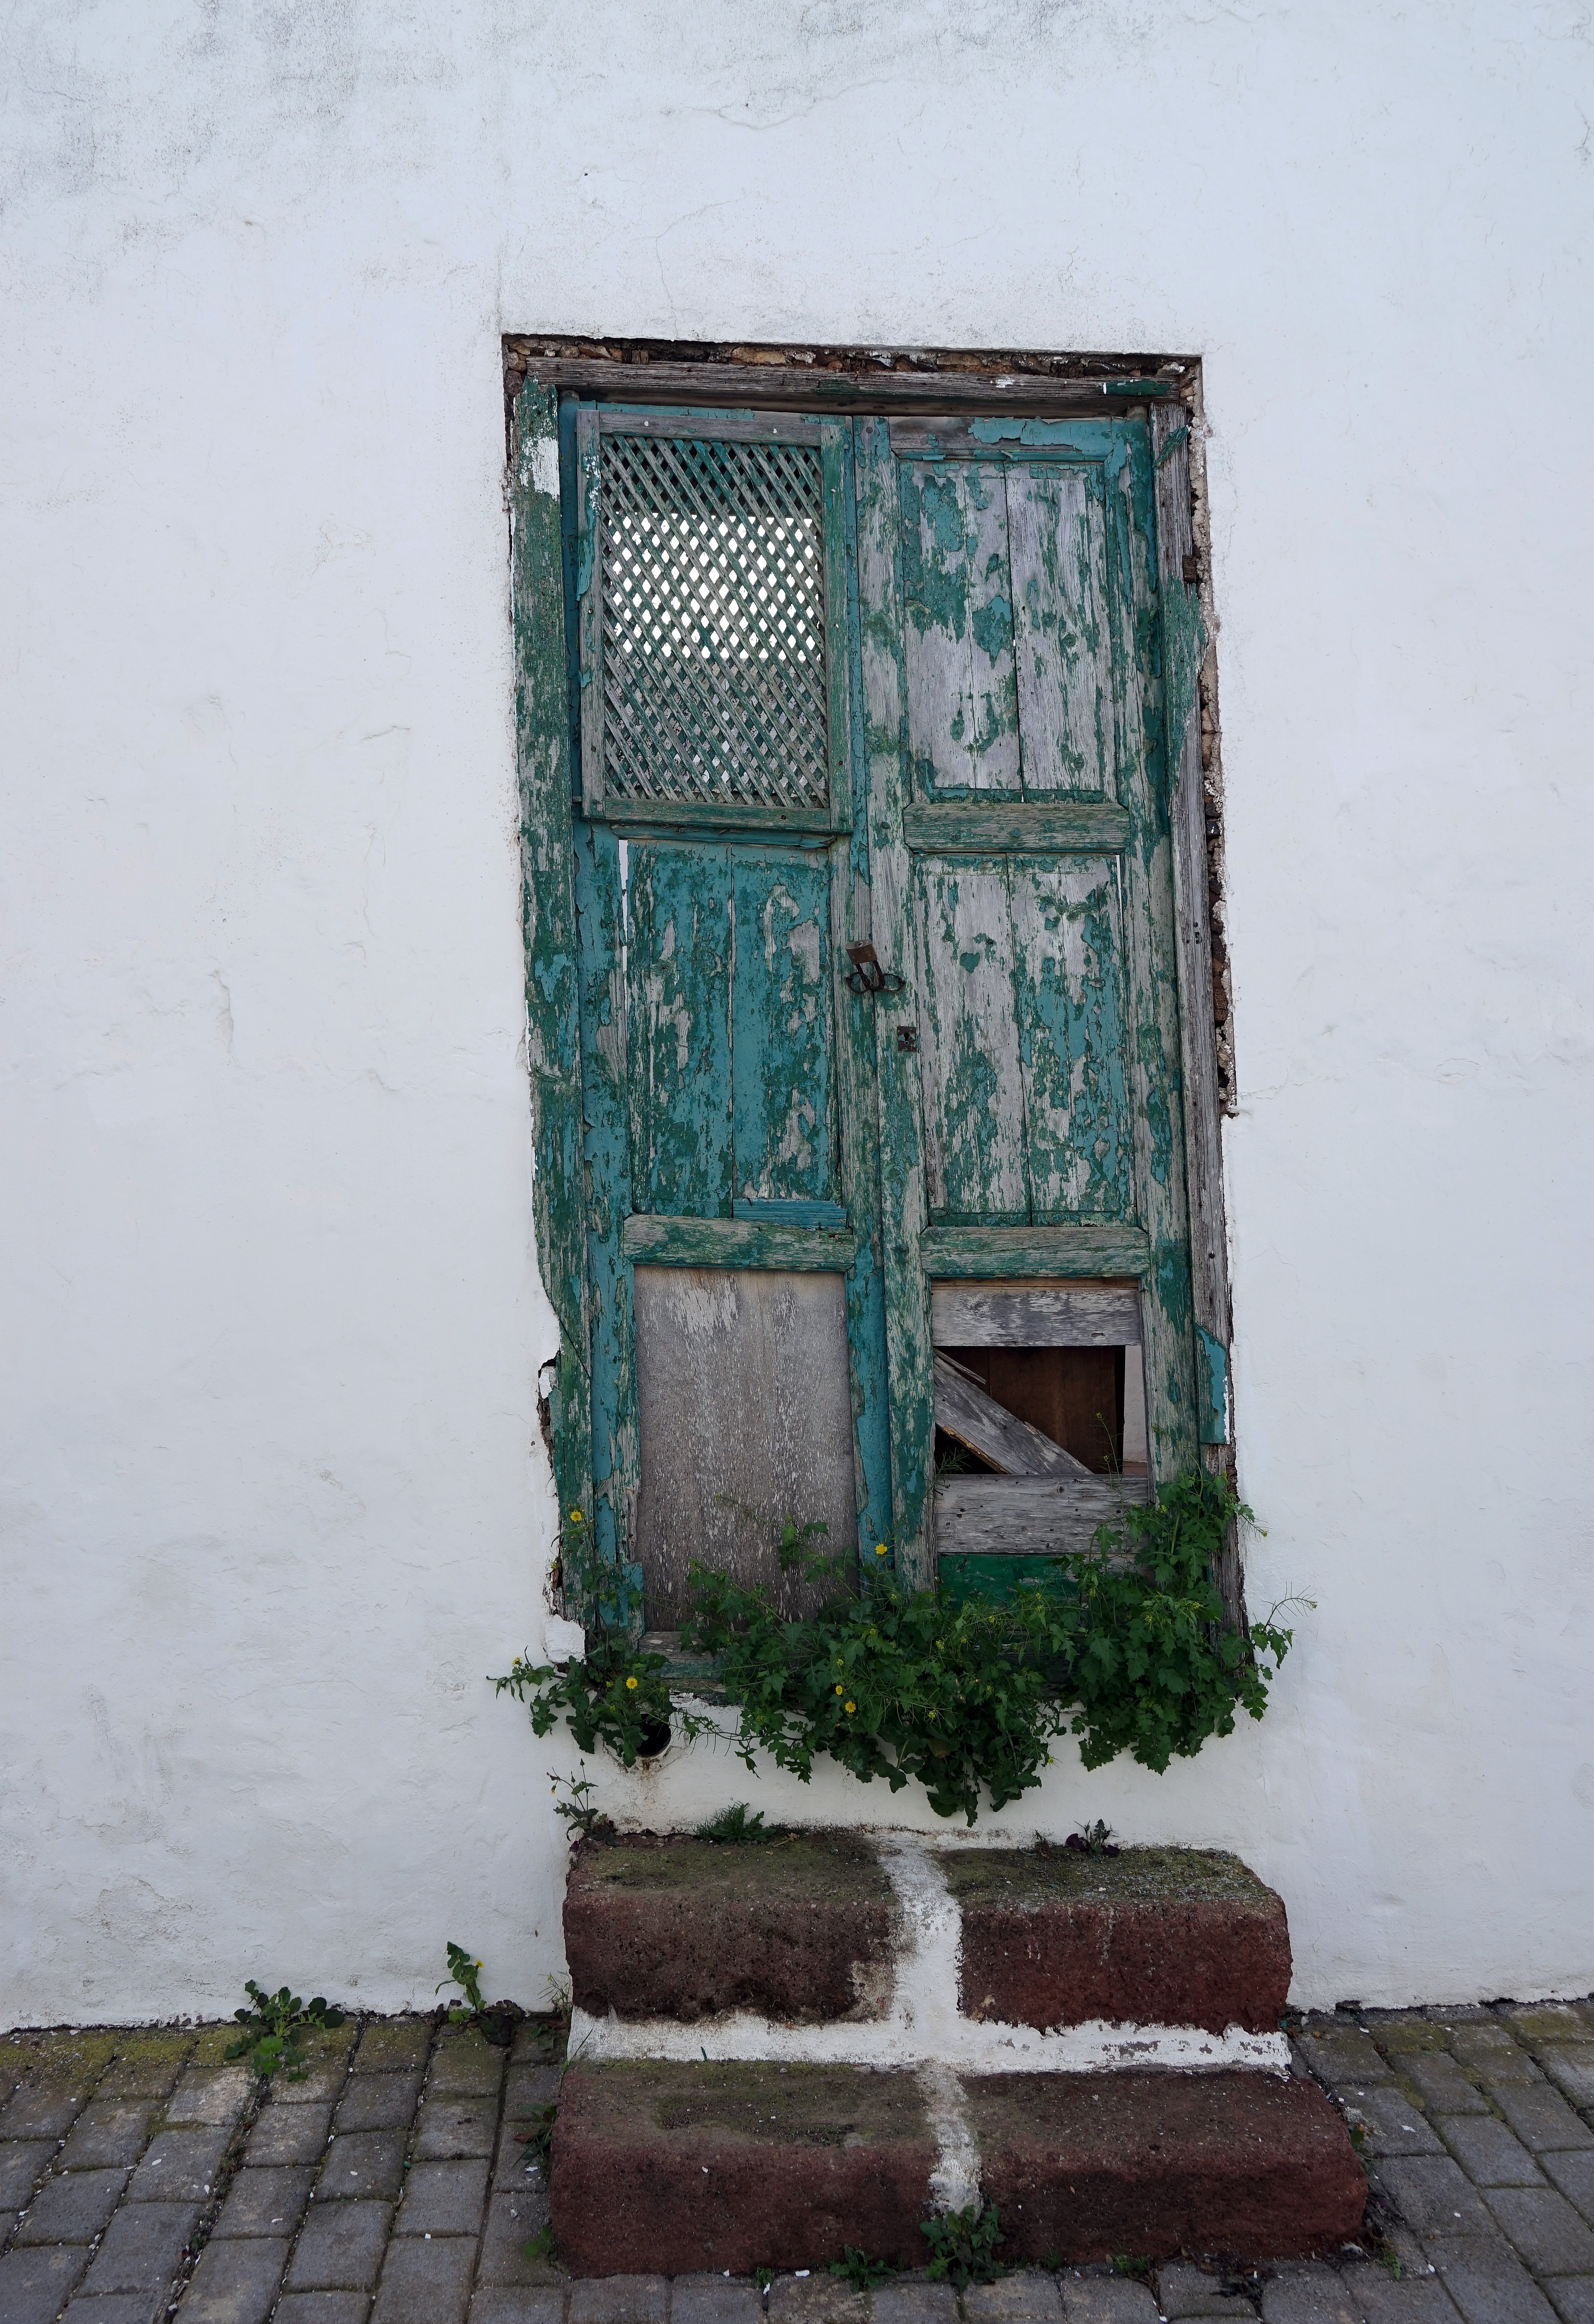
window, wall, facade, goal, art, picture frame, input, old door, leave, ailing